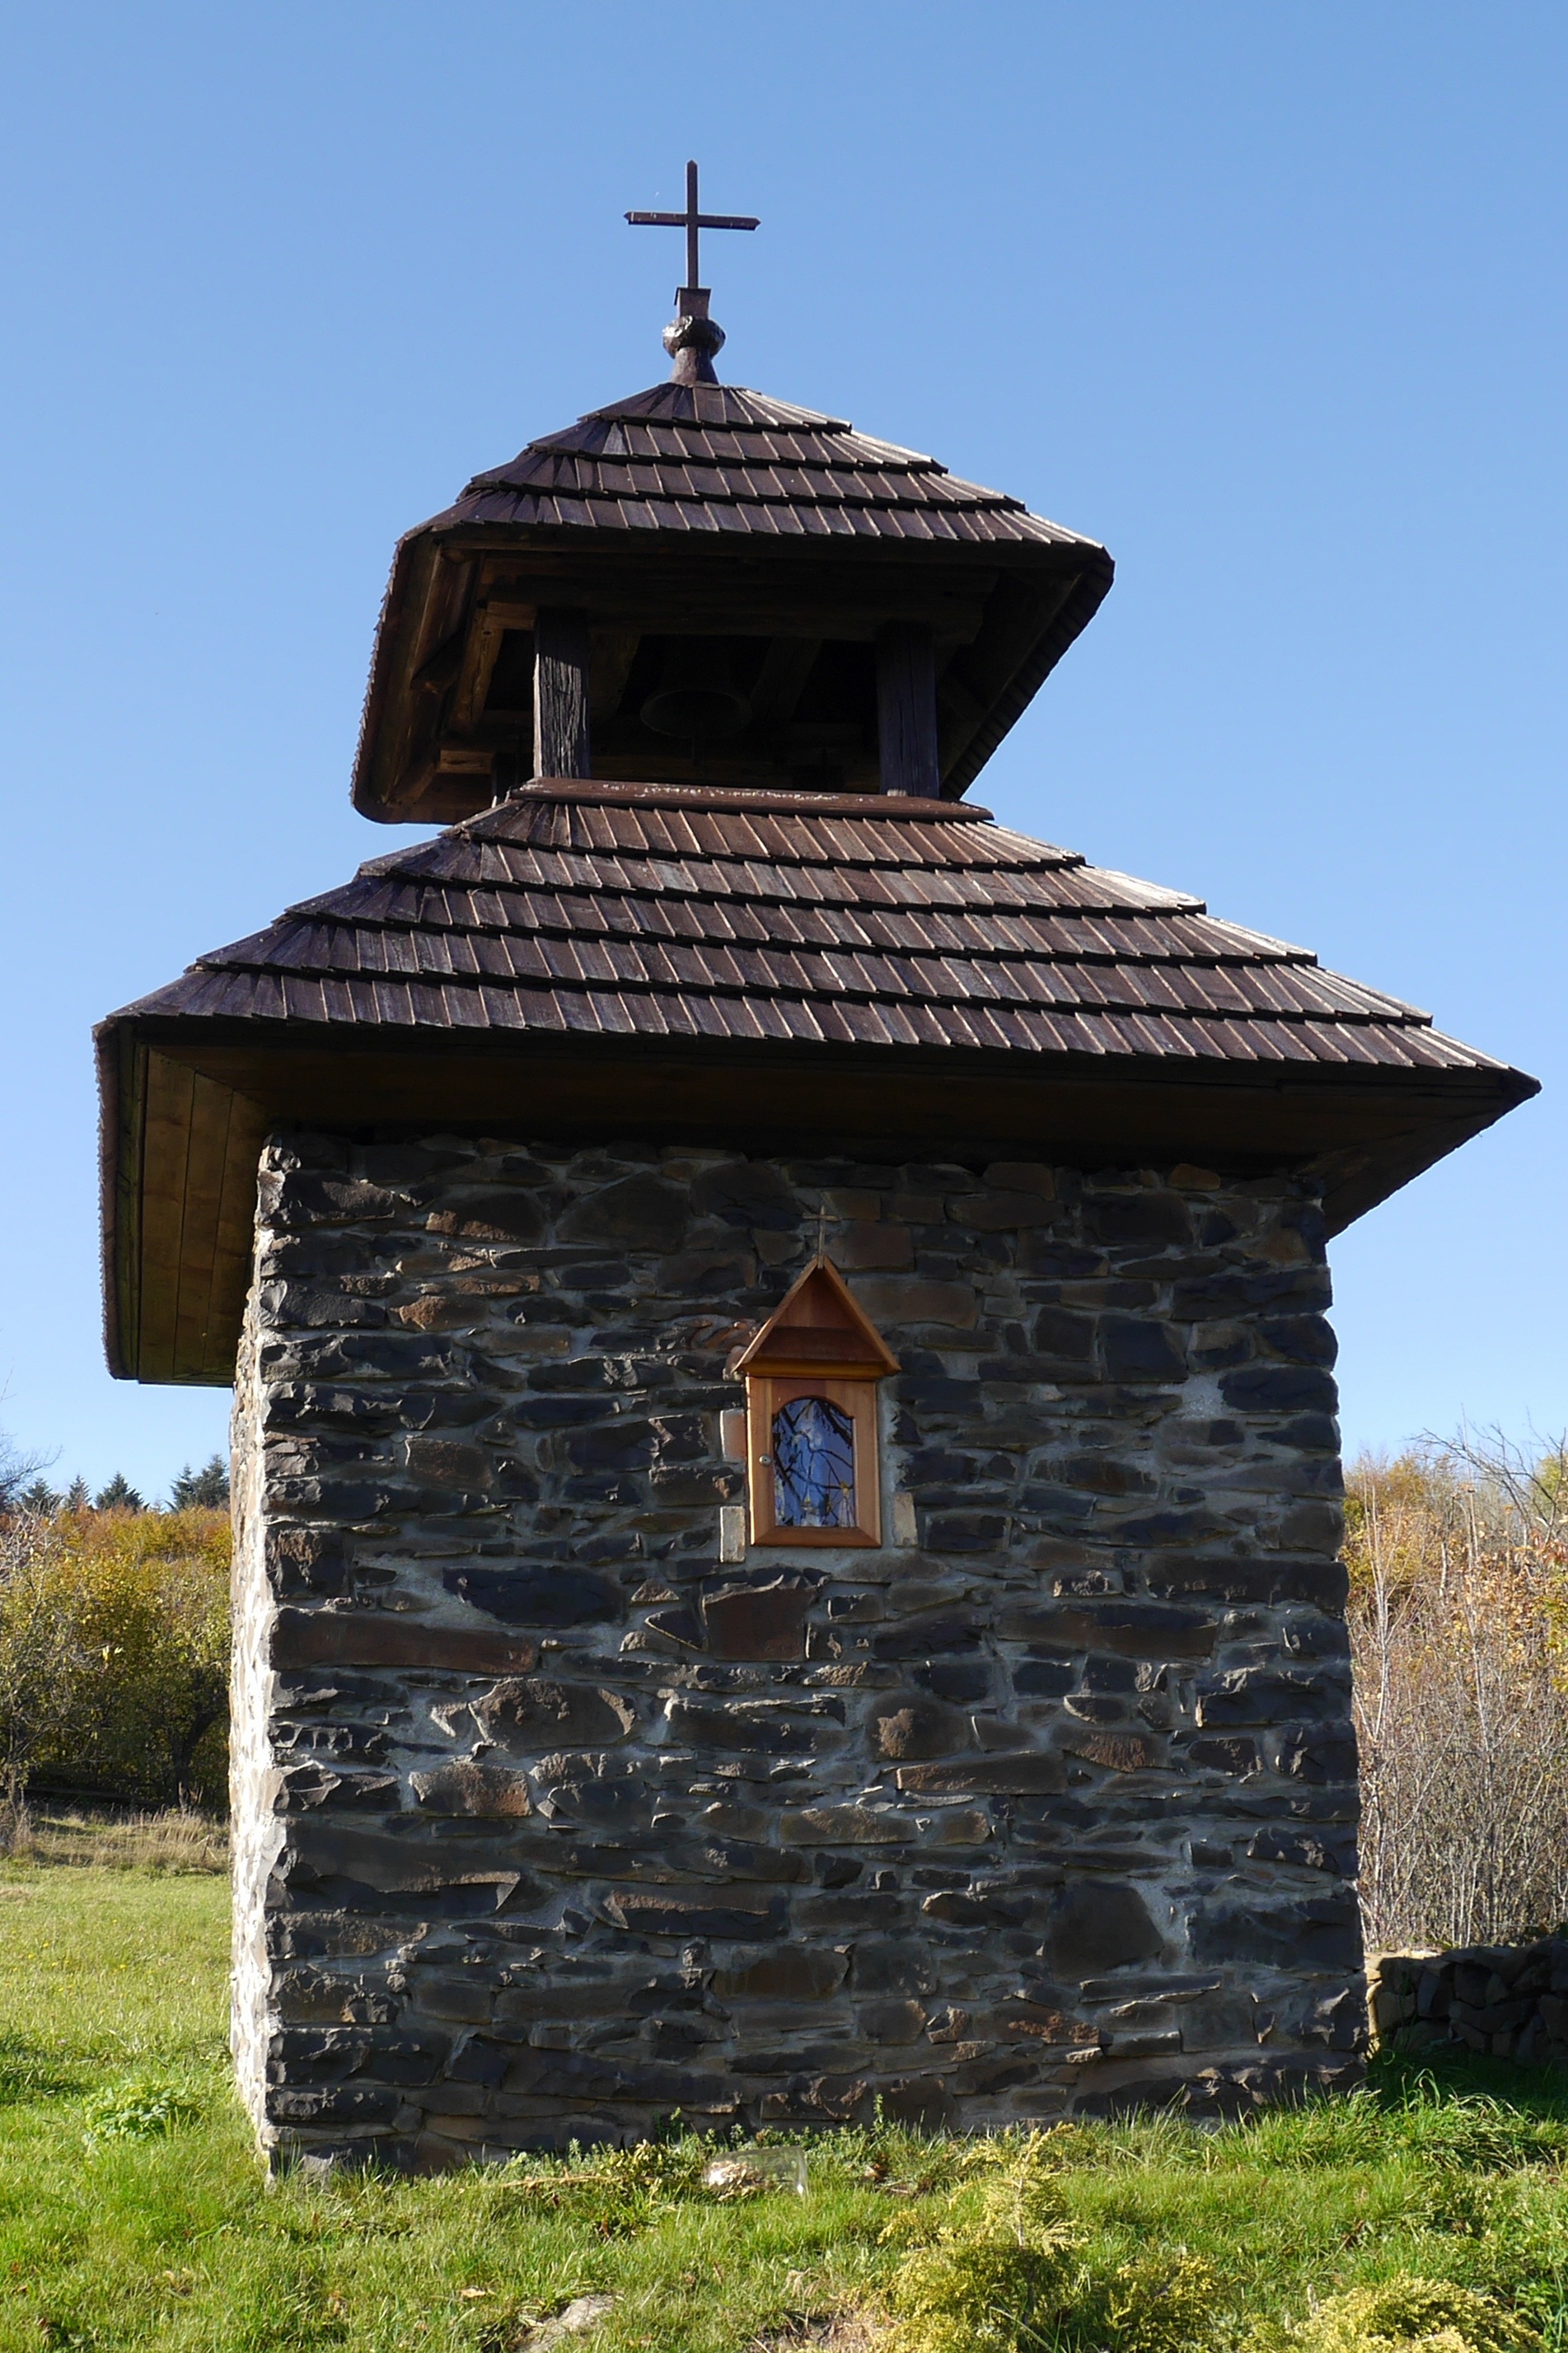
architecture, building, stone, tower, church, chapel, cross, cemetery, place of worship, bell tower, slovakia, clinker, wooden roof